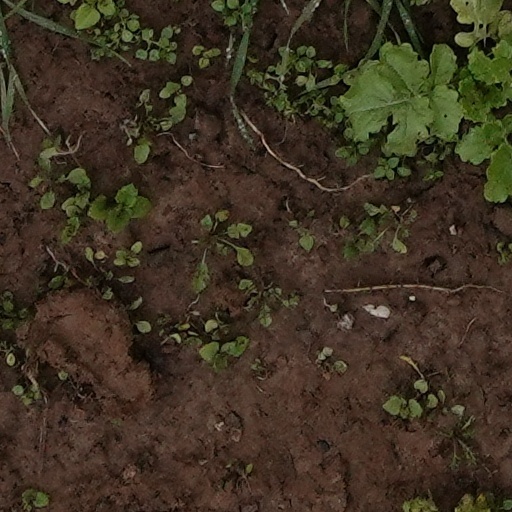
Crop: wheat